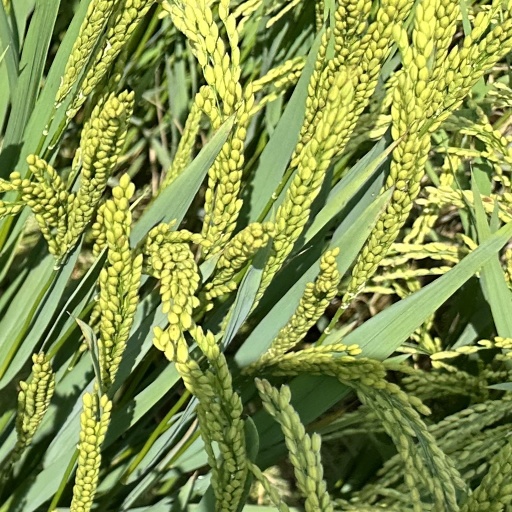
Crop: rice